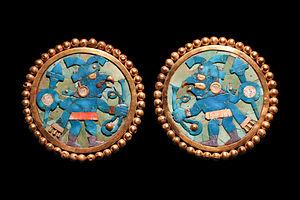
Boucles d'oreilles en or Moche, Musée Larco, Lima, Pérou
Le musée Larco est l’un des principaux musées de Lima. Fondé par l'archéologue péruvien Rafael Larco Hoyle, il présente de nombreuses pièces d’art précolombien. Principalement connu pour sa collection mochica, sa collection de plus de 45 000 œuvres de nature variée couvre près de 4 000 ans d’histoire et de nombreuses cultures, notamment cupisnique, lambayeque, virú, chimú et inca. Le musée Larco est aussi l’un des rares musées au monde à ouvrir les portes de son dépôt au public.
La culture Moche est une culture précolombienne pré-incaïque qui s'est étendue tout au long de la côte nord péruvienne, à peu près entre l'an 100 et l'an 700 ap. J.-C. Elle était contemporaine de la culture Nazca qui occupait la côte sud péruvienne, se situant chronologiquement entre l'ère Chavín et l'ère Chimú. La brillante culture des mochicas est contemporaine des Maya de la Mésoamérique et précède de plus de huit siècles le célèbre empire des Incas.